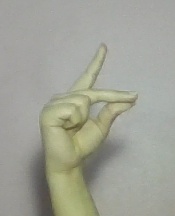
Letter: ta